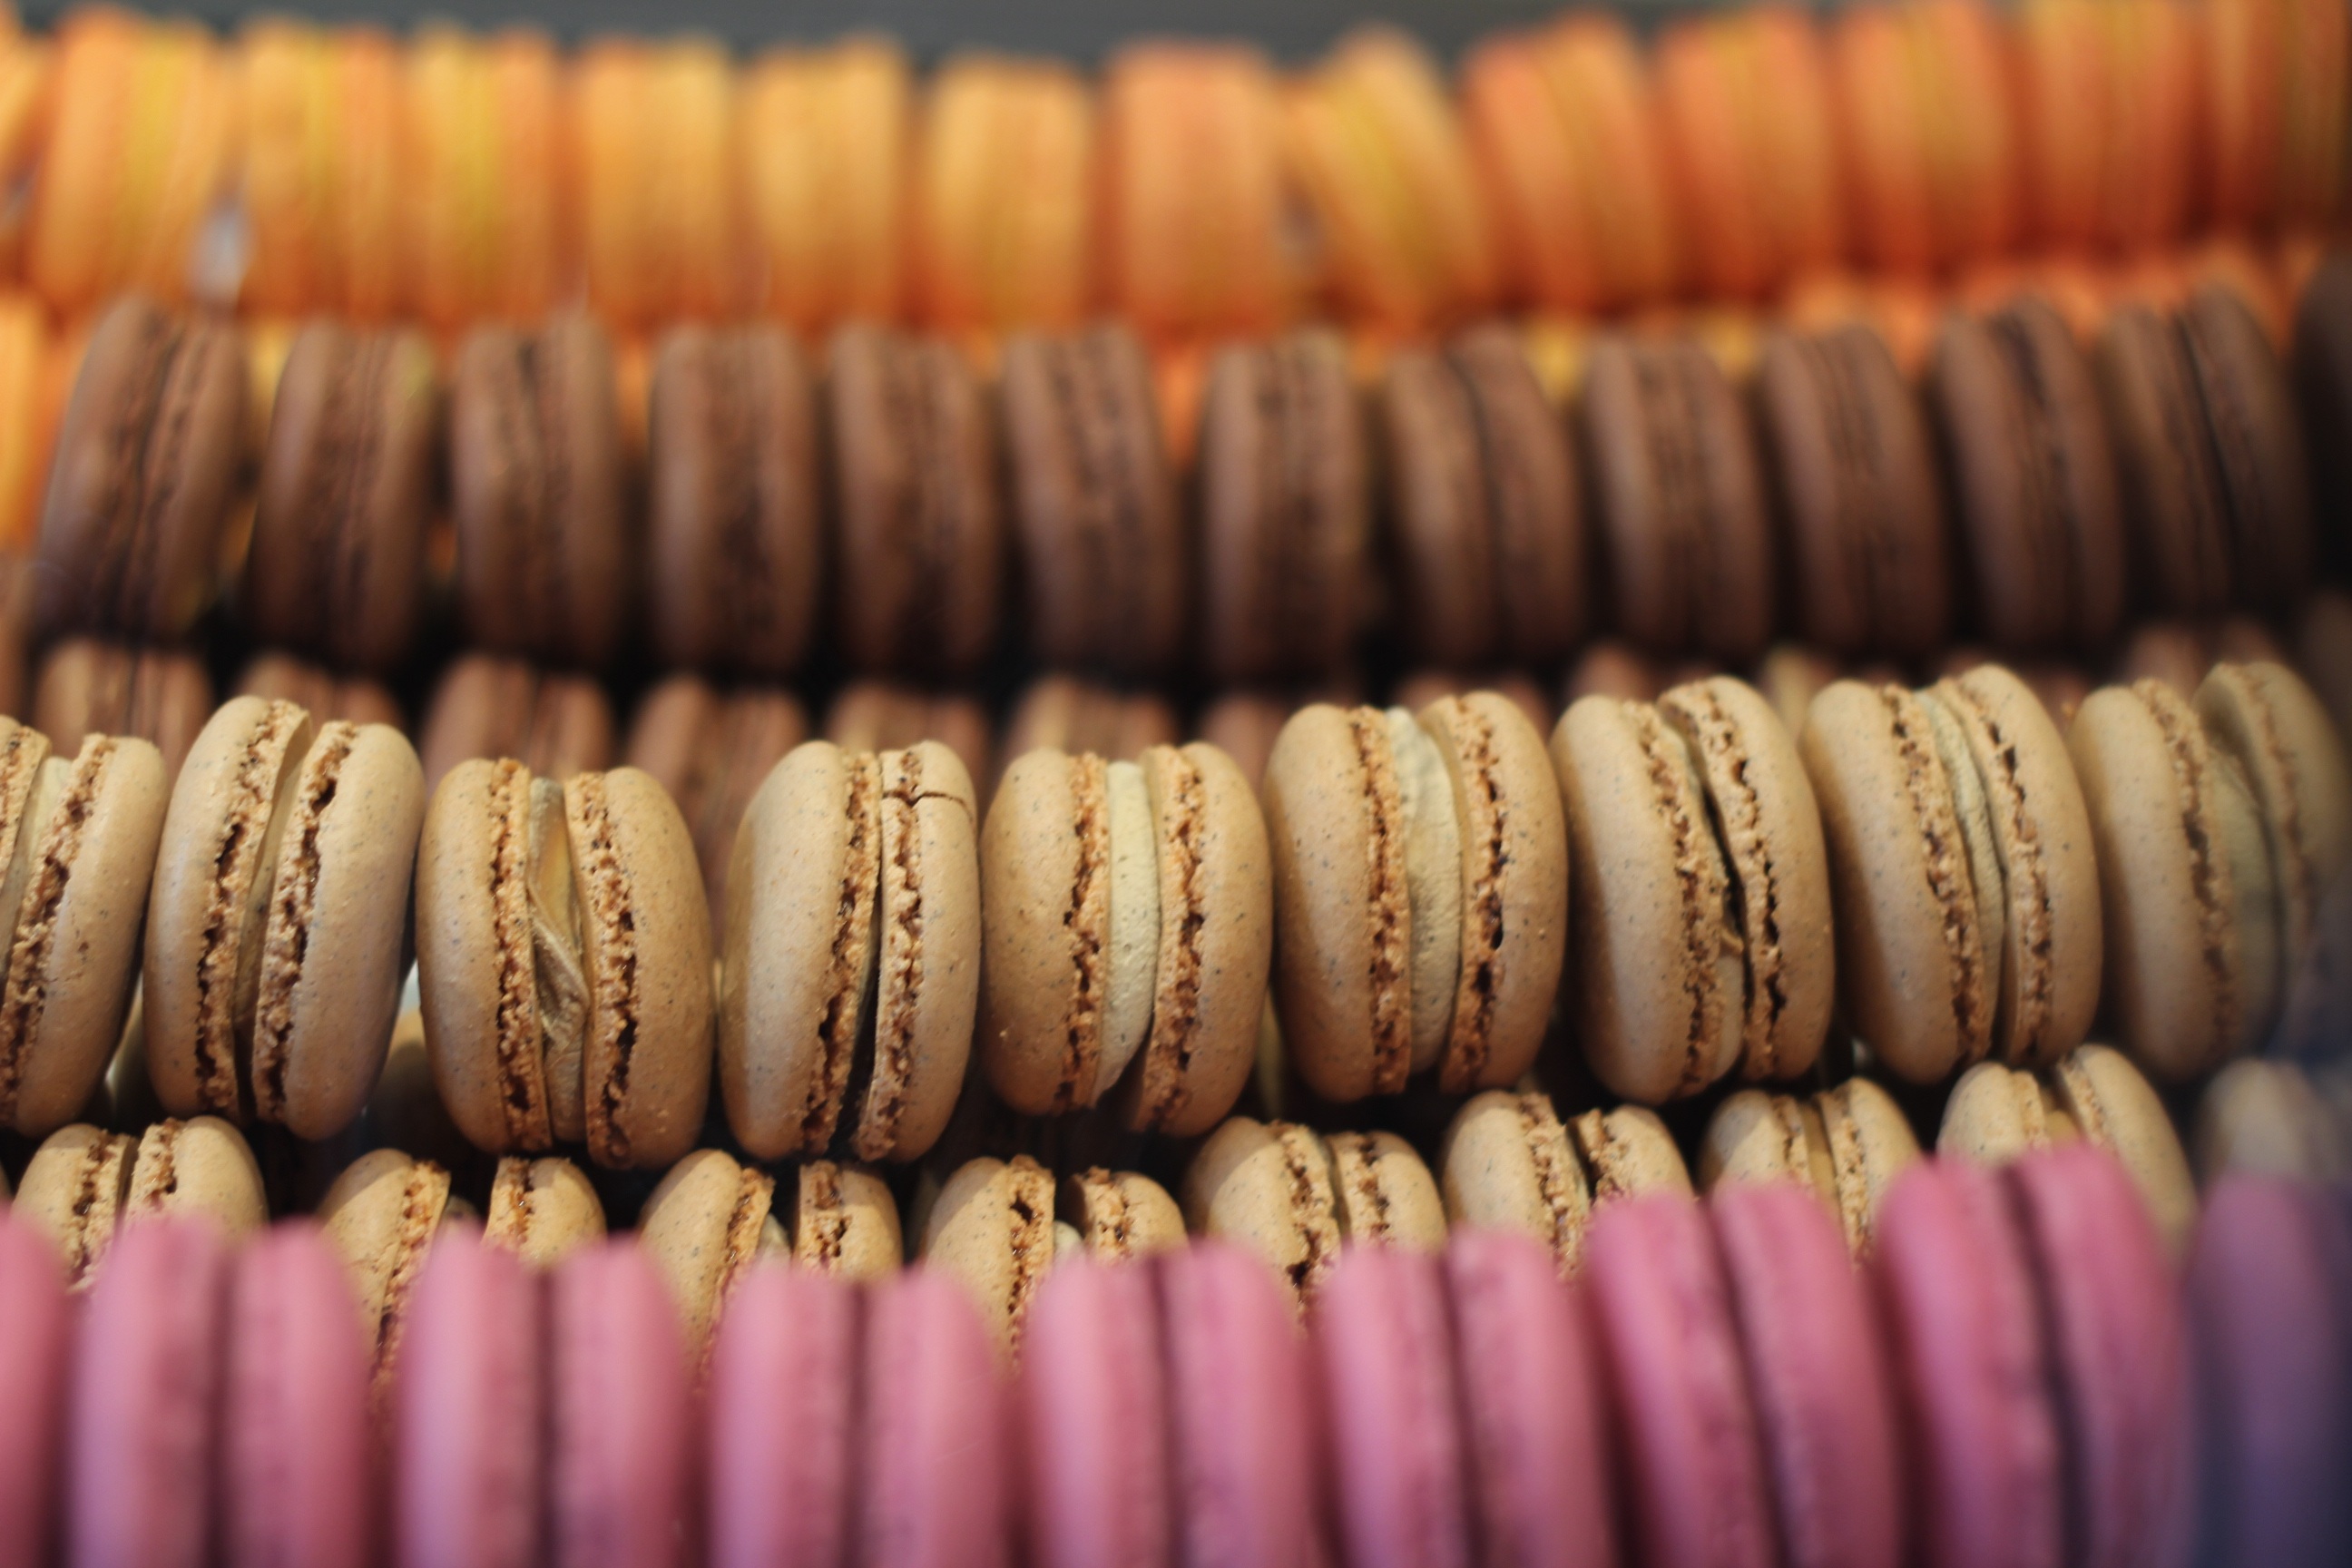
food, color, dessert, bakery, close up, french, macarons, macro photography, flavor, macaroons